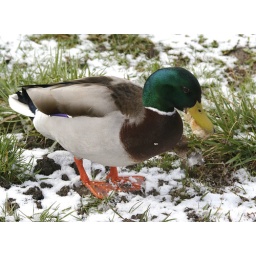
I came to the river bank to feed the ducks and found out that they are in someone's garden!